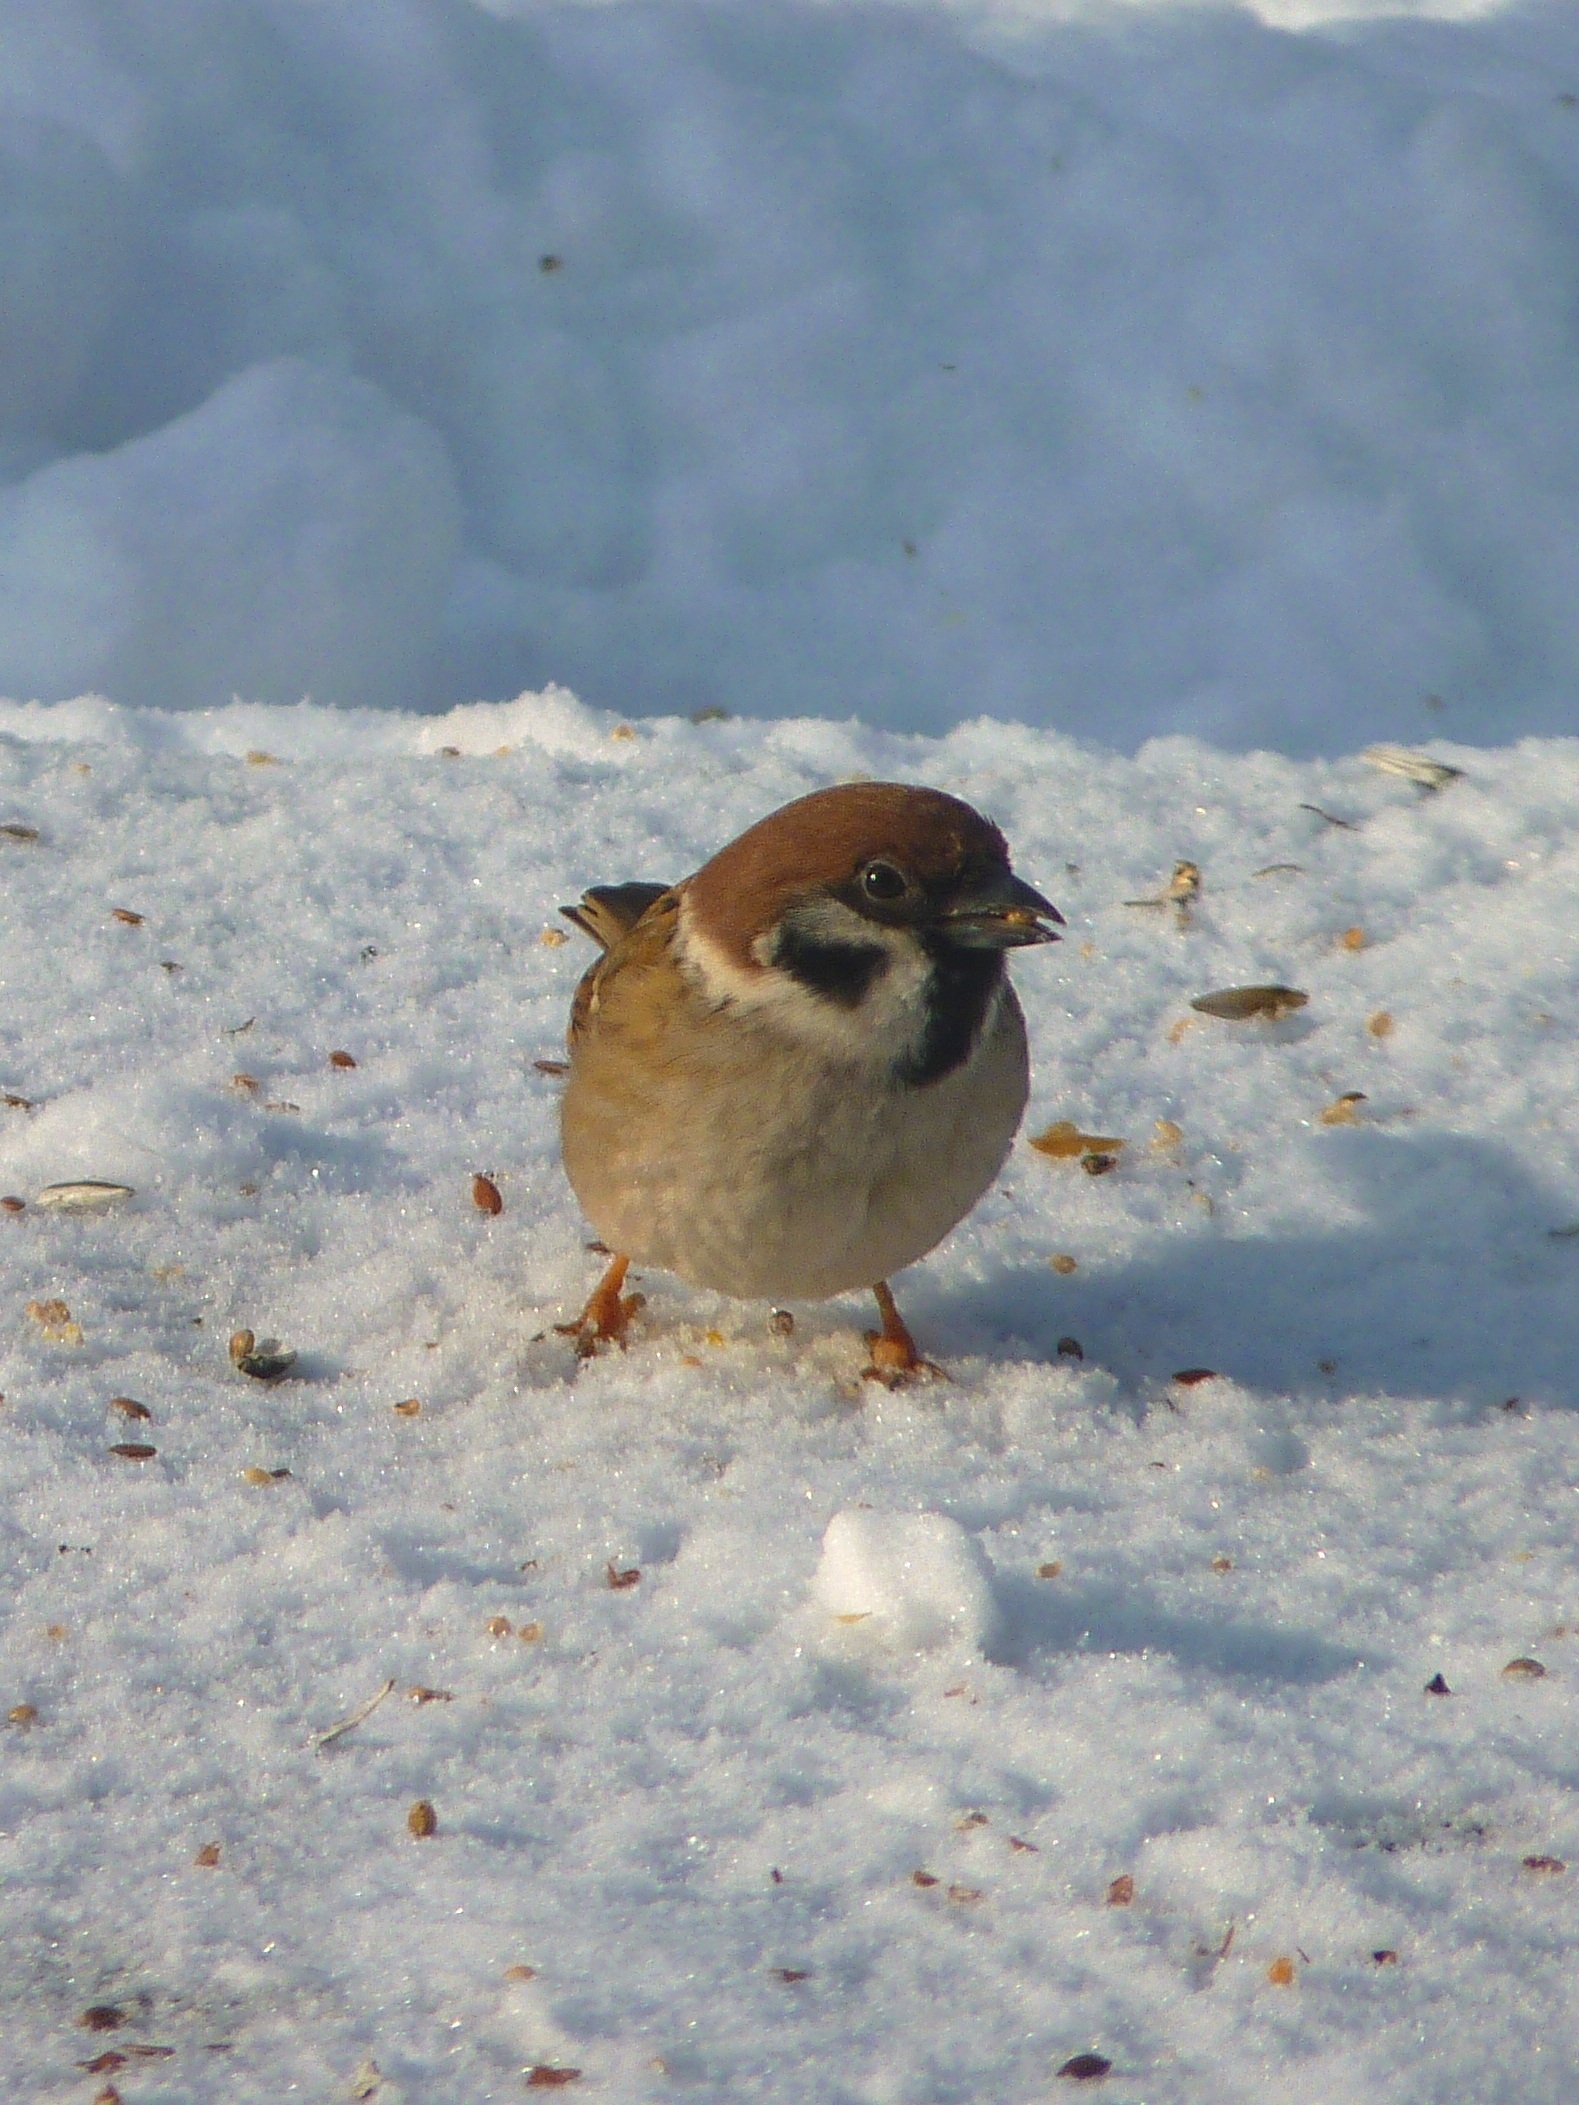
snow, winter, bird, animal, wildlife, feed, food, feather, fauna, plumage, songbird, vertebrate, sparrow, sperling, house sparrow, old world flycatcher, perching bird